Second Serbian–Ottoman War

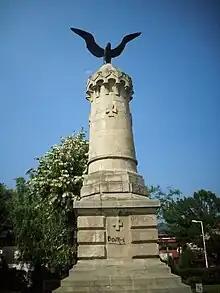
Monument in the center of Pirot dedicated to Captain Milutin Karanović and others who fell on 12, 13, and 15 December 1877 during the liberation of Upper Ponishavlje from the Turks

War was declared on Turkey on 13 December, and military operations began on 15 December with an advance of three Serbian divisions (Ibar, Morava, and Danube) south to encircle Niš. This operation was executed precisely and Niš was completely encircled in just five days. To prevent reinforcements from Kosovo reaching the besieged city, Colonel Lešjanin ordered the Ibar division to capture Kuršumlija and strategic points Samokovo and Prepolac that cut off the route Priština–Prokuplje–Niš. Units under Colonel Stevan Binički captured Kuršumlija after two days of heavy fighting on 17 December. This opened the route for the Serbian troops to advance further south.